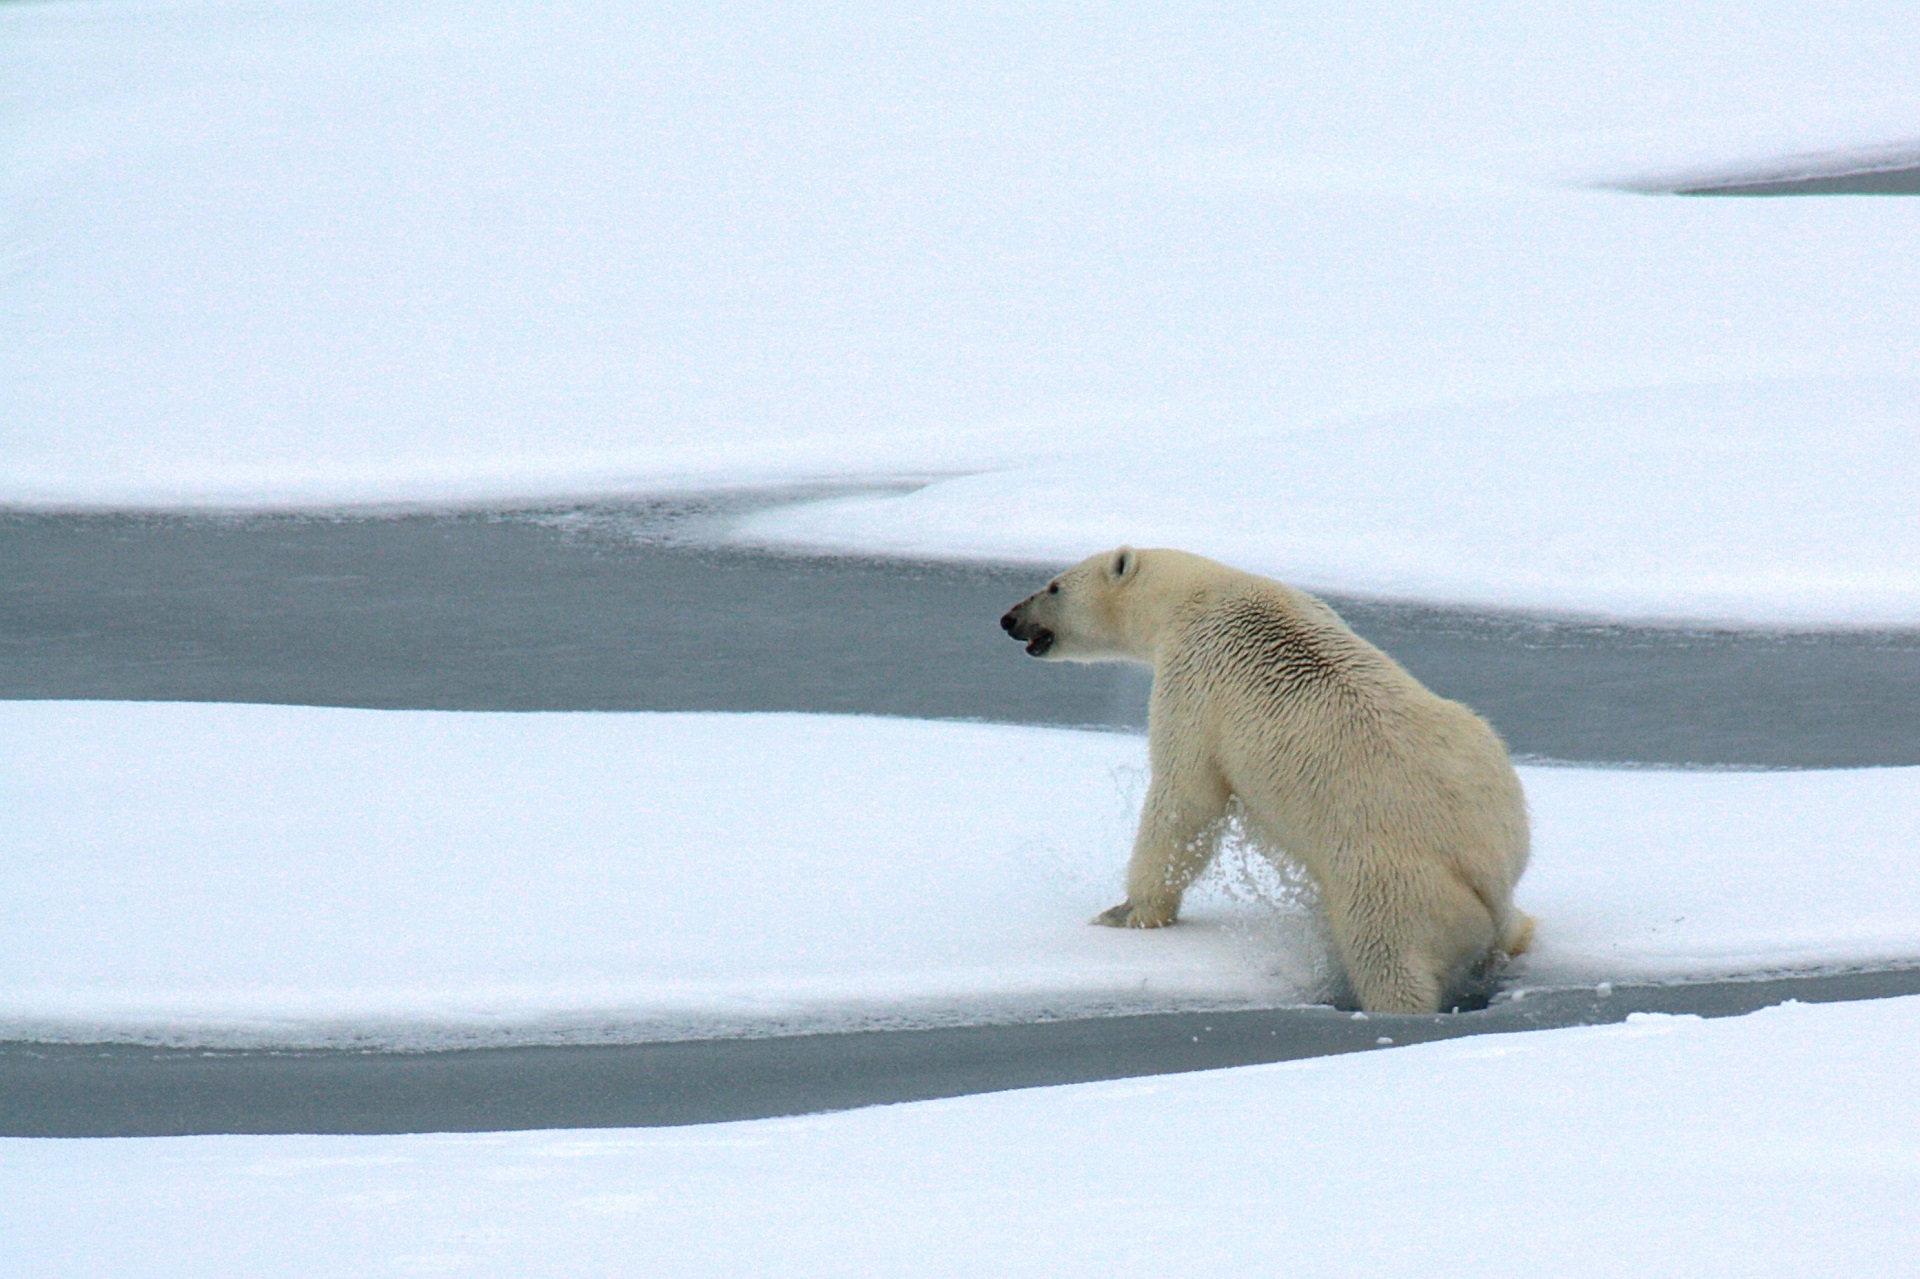
sea, water, nature, ocean, cold, white, bear, wildlife, wild, ice, mammal, floating, arctic, fauna, polar bear, outdoors, vertebrate, arctic ocean